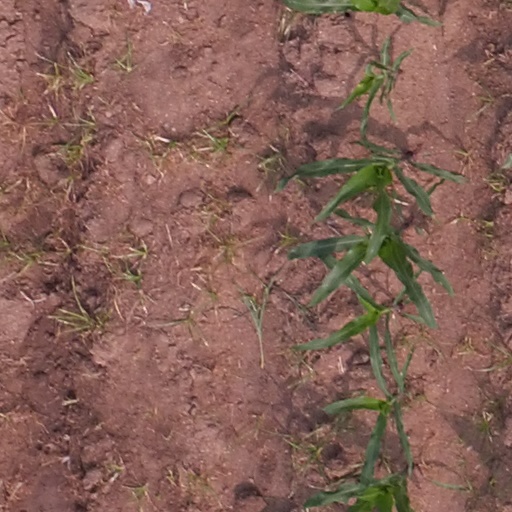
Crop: maize; corn